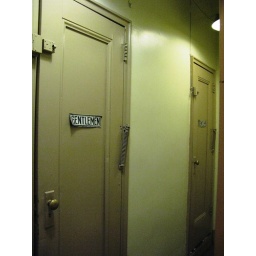
Cool bathroom in a Soho building that was hosting a sample sale.